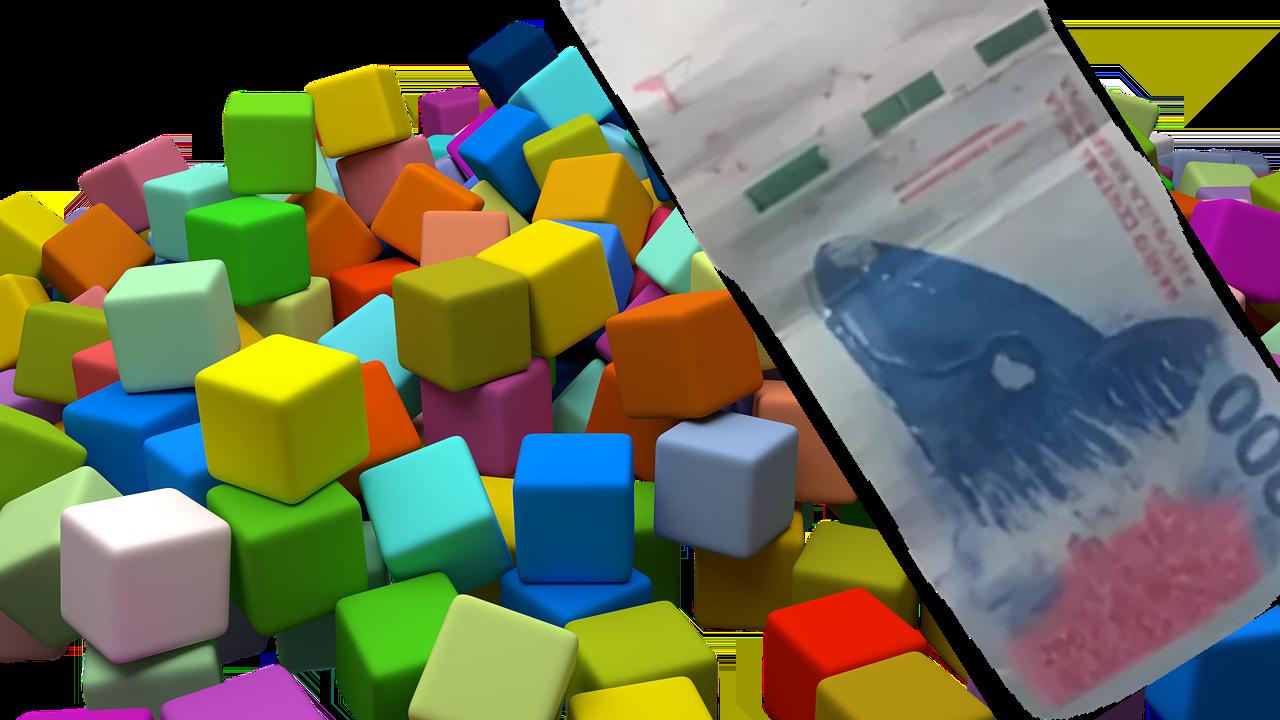
Denominación: 200